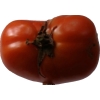
Label: tomato